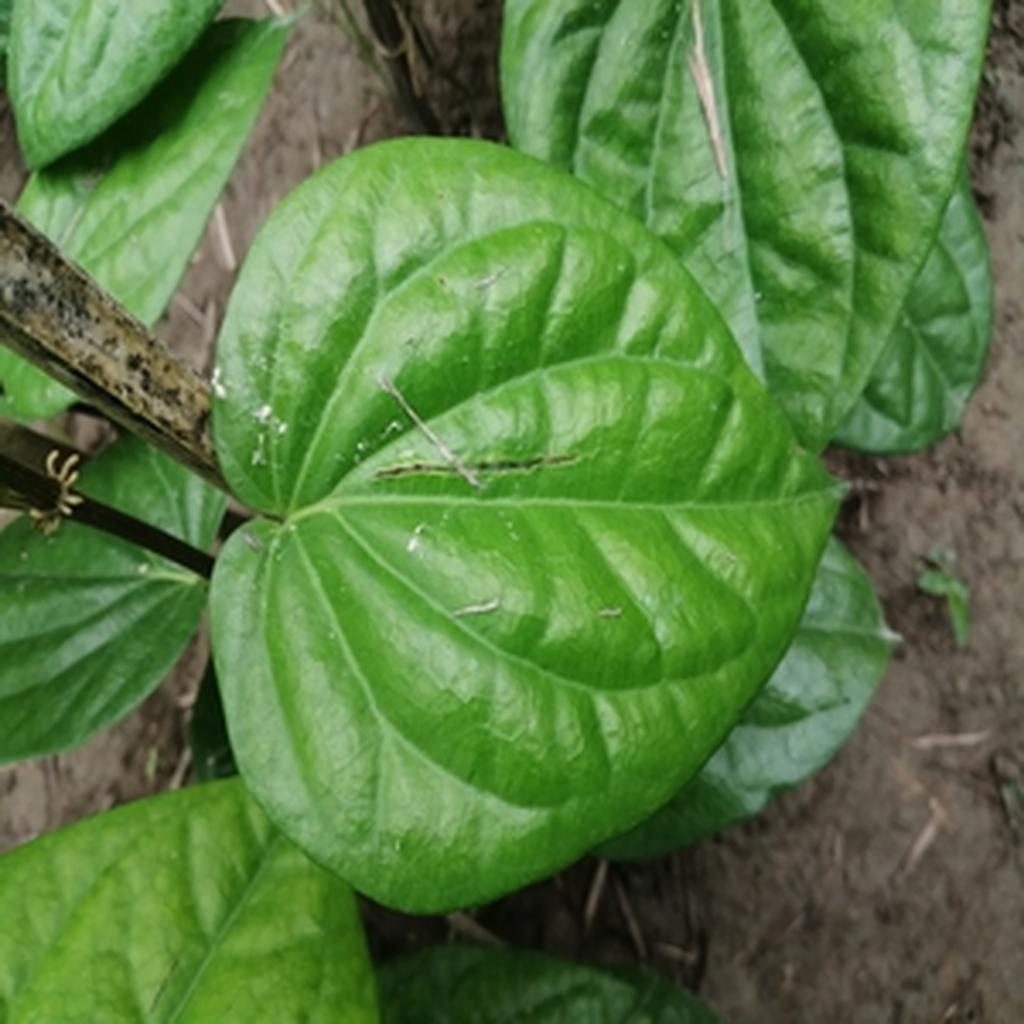
Label: Healthy_Leaf